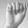
ASL letter: A